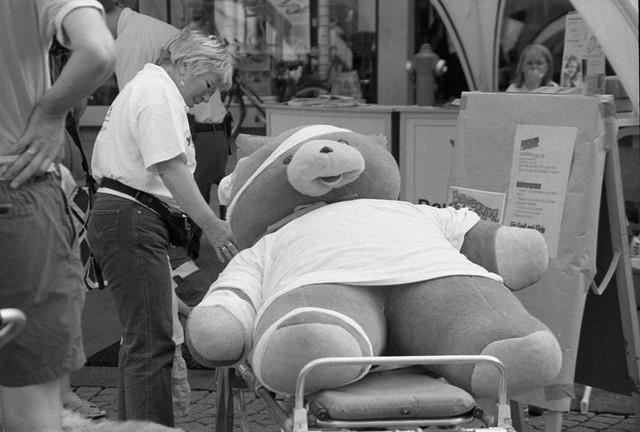
A giant brown teddy bear wearing a tennis uniform.